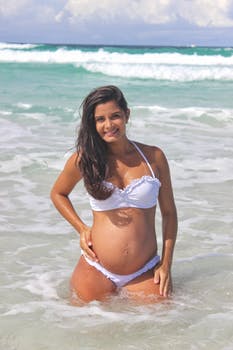
Label: No Watermark